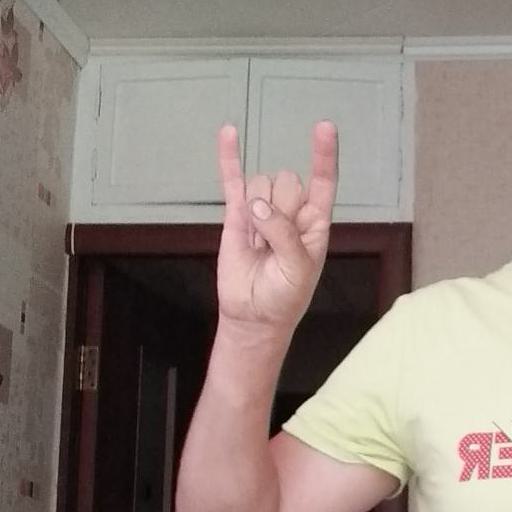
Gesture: rock